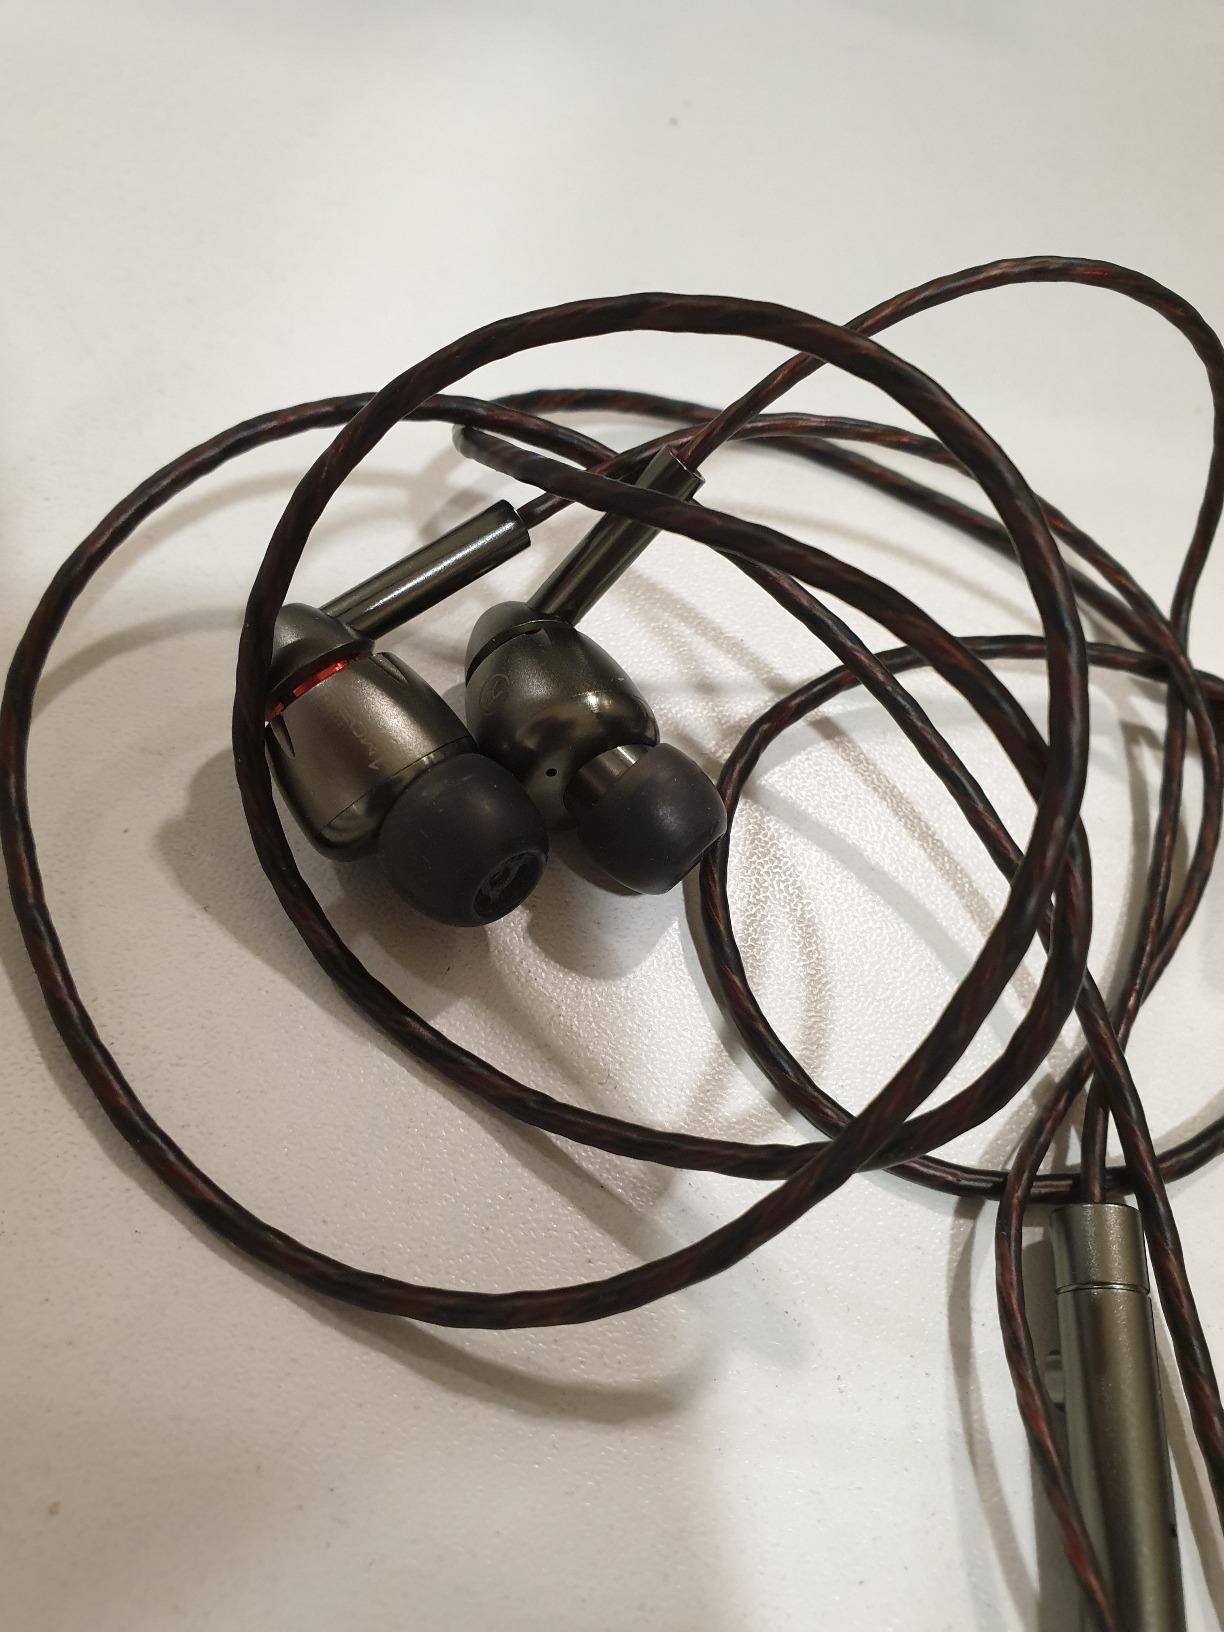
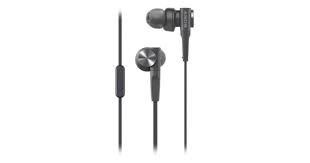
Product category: headphones
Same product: no